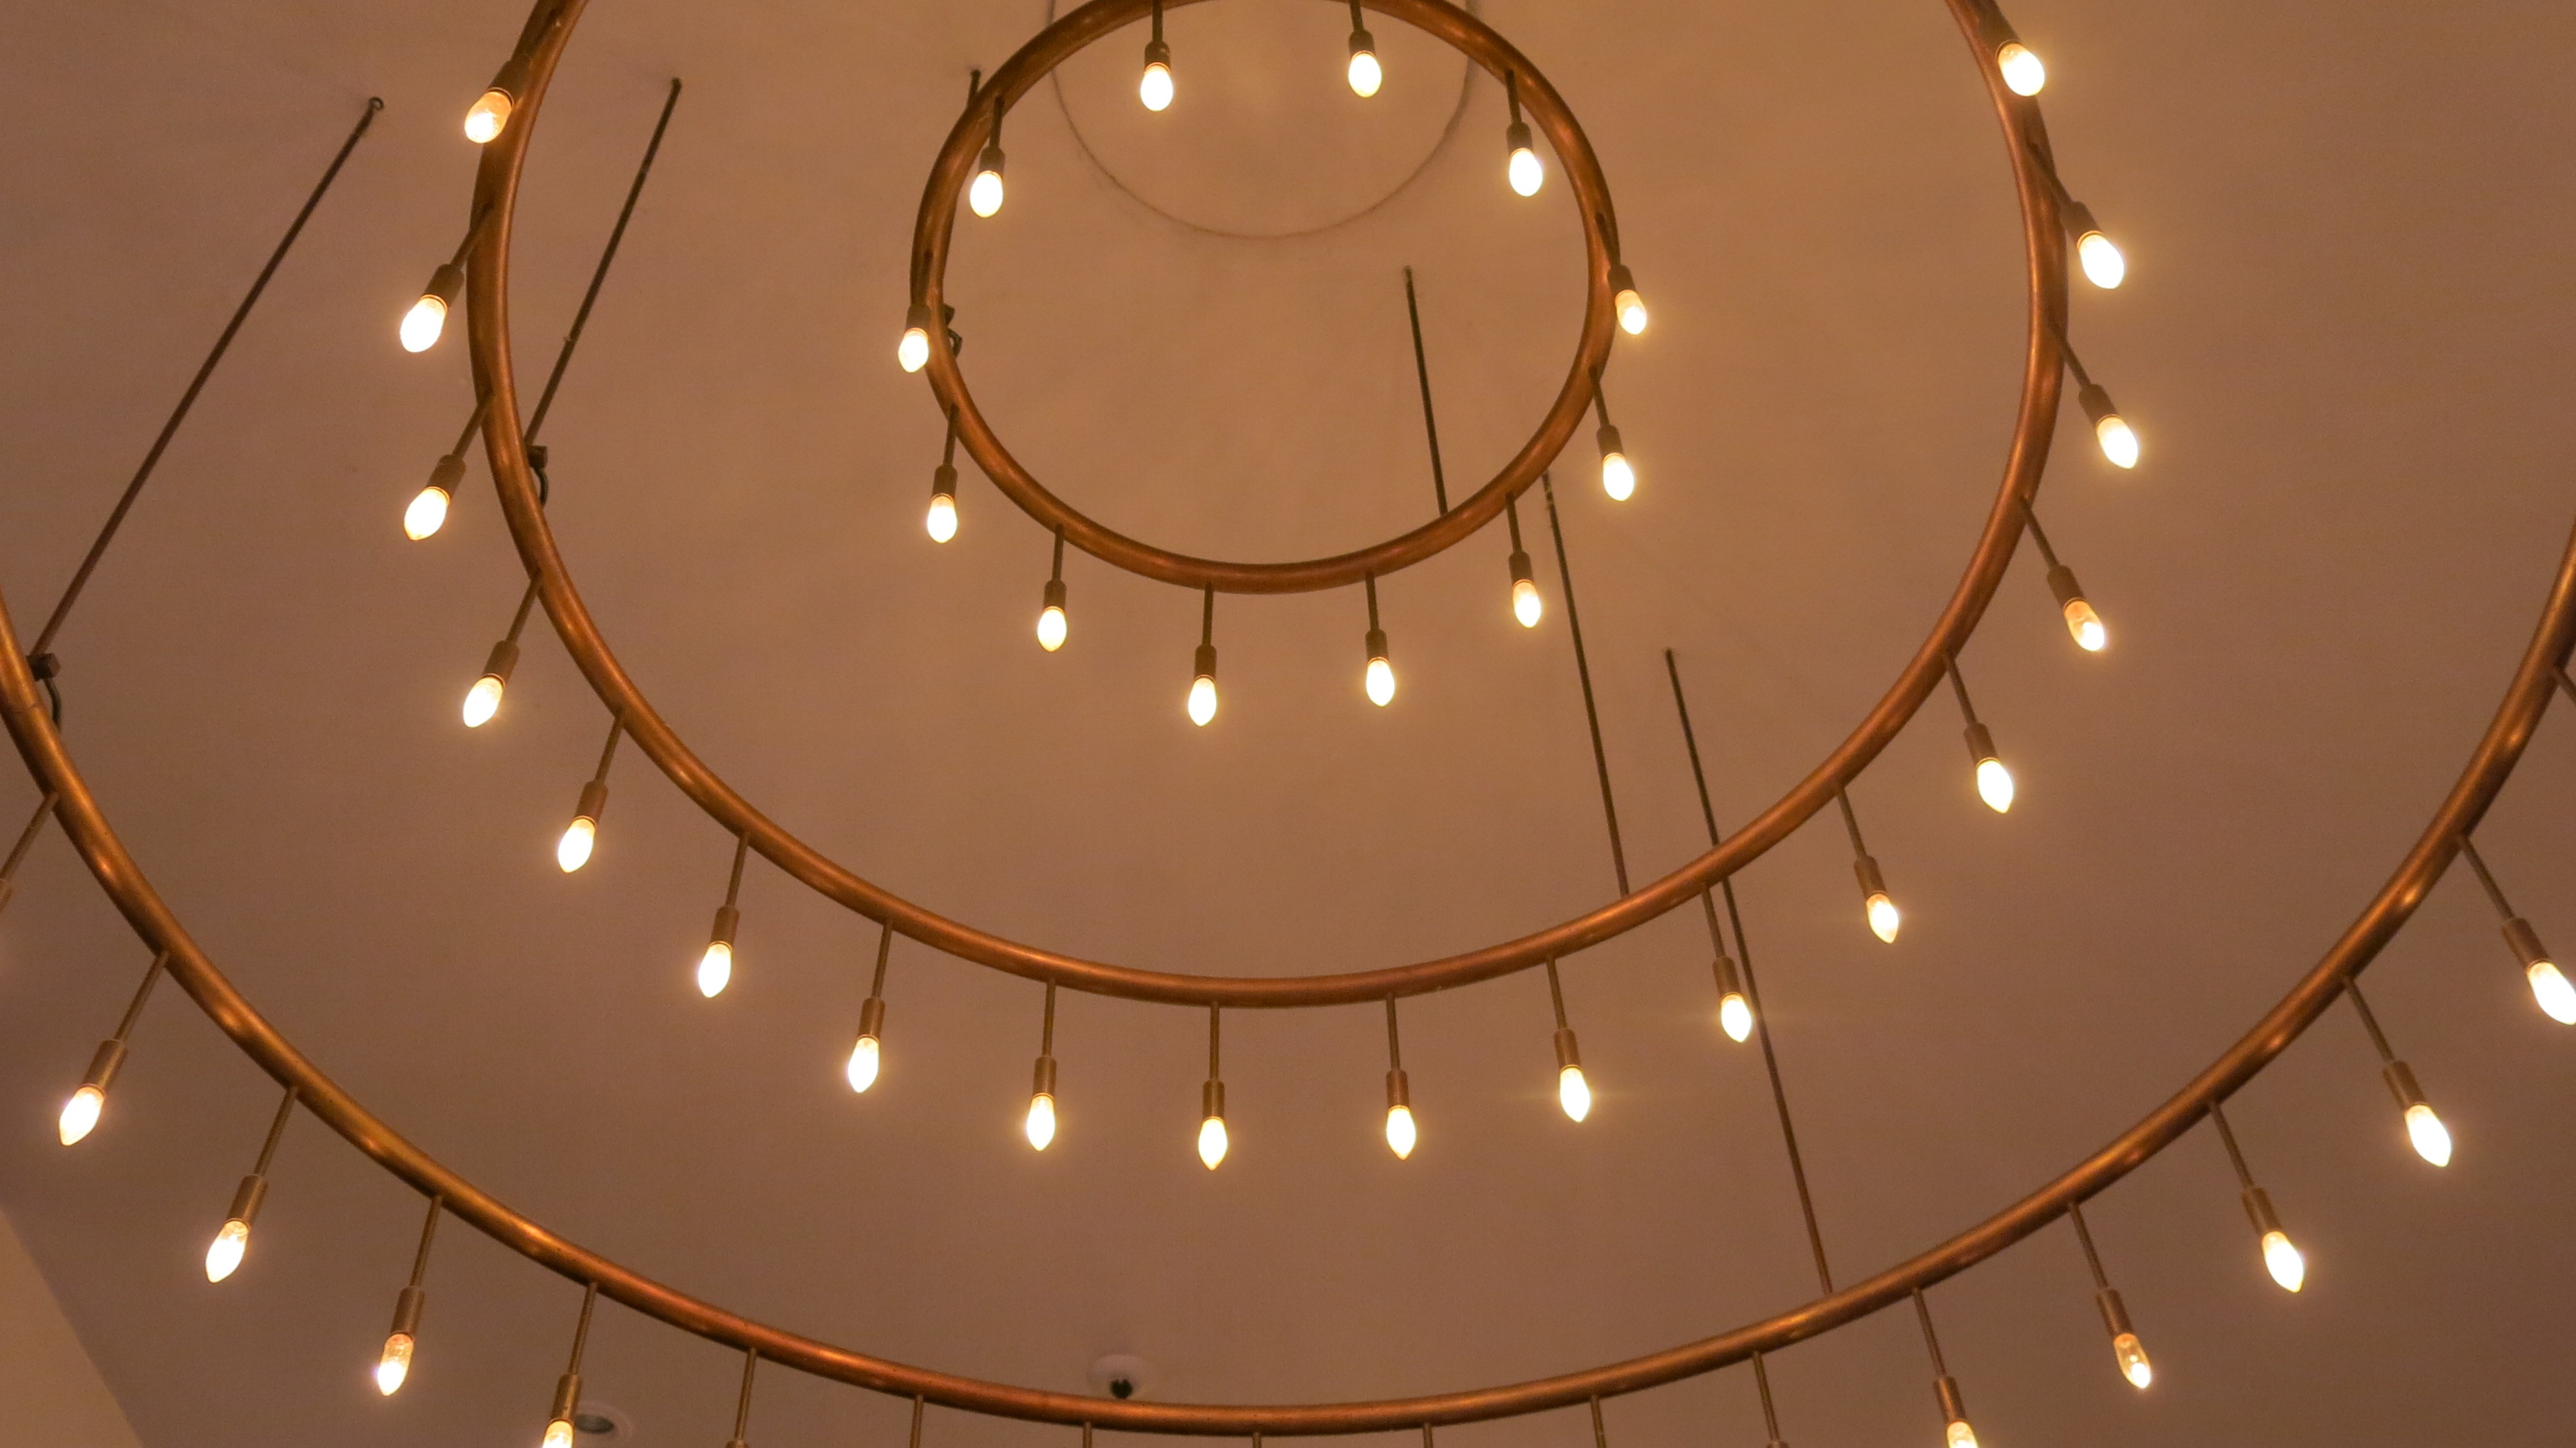
light, night, spiral, ceiling, lighting, circle, candlestick, symmetry, light fixture, shape, oriental, ceiling lamp